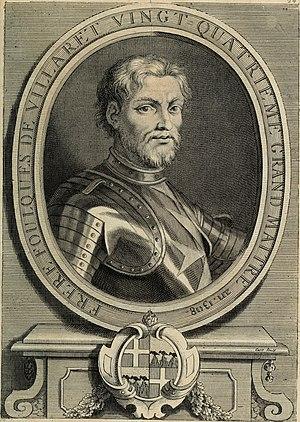
Foulques de Villaret, né au château d'Allenc et mort le 1ᵉʳ septembre 1327 à Teyran, est élu 25ᵉ grand maître des Hospitaliers de Saint-Jean de Jérusalem de juin 1305 à juin 1319 à la suite de son oncle Guillaume de Villaret. C'est sous son magistère que le siège de l'ordre est déplacé à Rhodes.